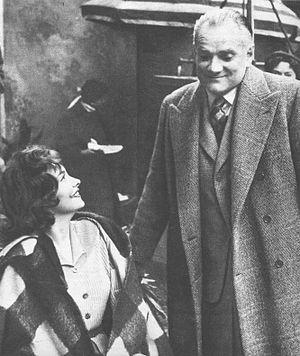
Alberto Moravia, nom de plume d'Alberto Pincherle, est un écrivain italien du XXᵉ siècle, né à Rome le 28 novembre 1907 et mort le 26 septembre 1990 dans la même ville.